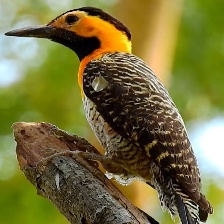
Species: CAMPO FLICKER
Scientific name: COLAPTES CAMPESTRIS